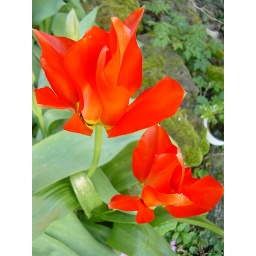
The first two red flowers in the garden: two fancy tulips, they are gorgeous.